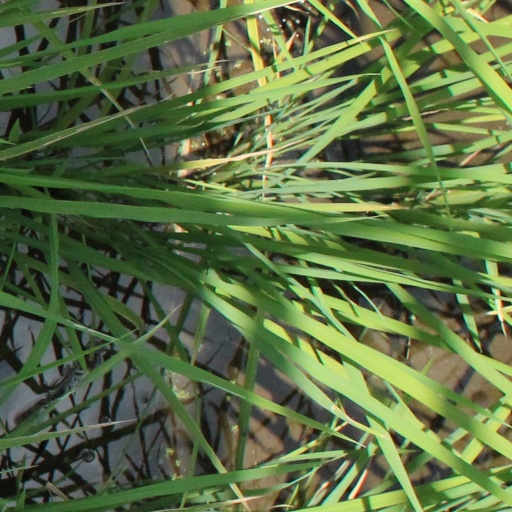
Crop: rice